The Entertainment of the Kings of Great Britain and Denmark

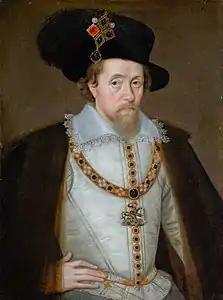
James VI and I, by John de Critz, 1604, Scottish National Gallery

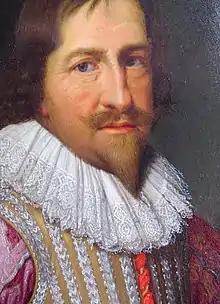
Christian IV, by David Bailly, Rosenborg Castle

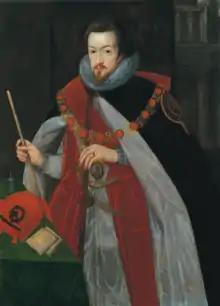
Robert Cecil owner of Theobalds

James VI and I and his brother-in-law Christian IV of Denmark rode in coaches from Blackwall to Theobalds at Cheshunt. Ben Jonson wrote a Latin entertainment for their arrival. They stayed four days and hunted in the woods and chases nearby. On Sunday 27 August there was a fish supper. The dishes had pendants attached with arms of England and Denmark, and the theme of the visit, "Welcome and Welcome Still" in gilt letters. On Monday the royal party moved to Greenwich Palace, where they were welcomed by Anne of Denmark. She had recently lost her child Sophia.